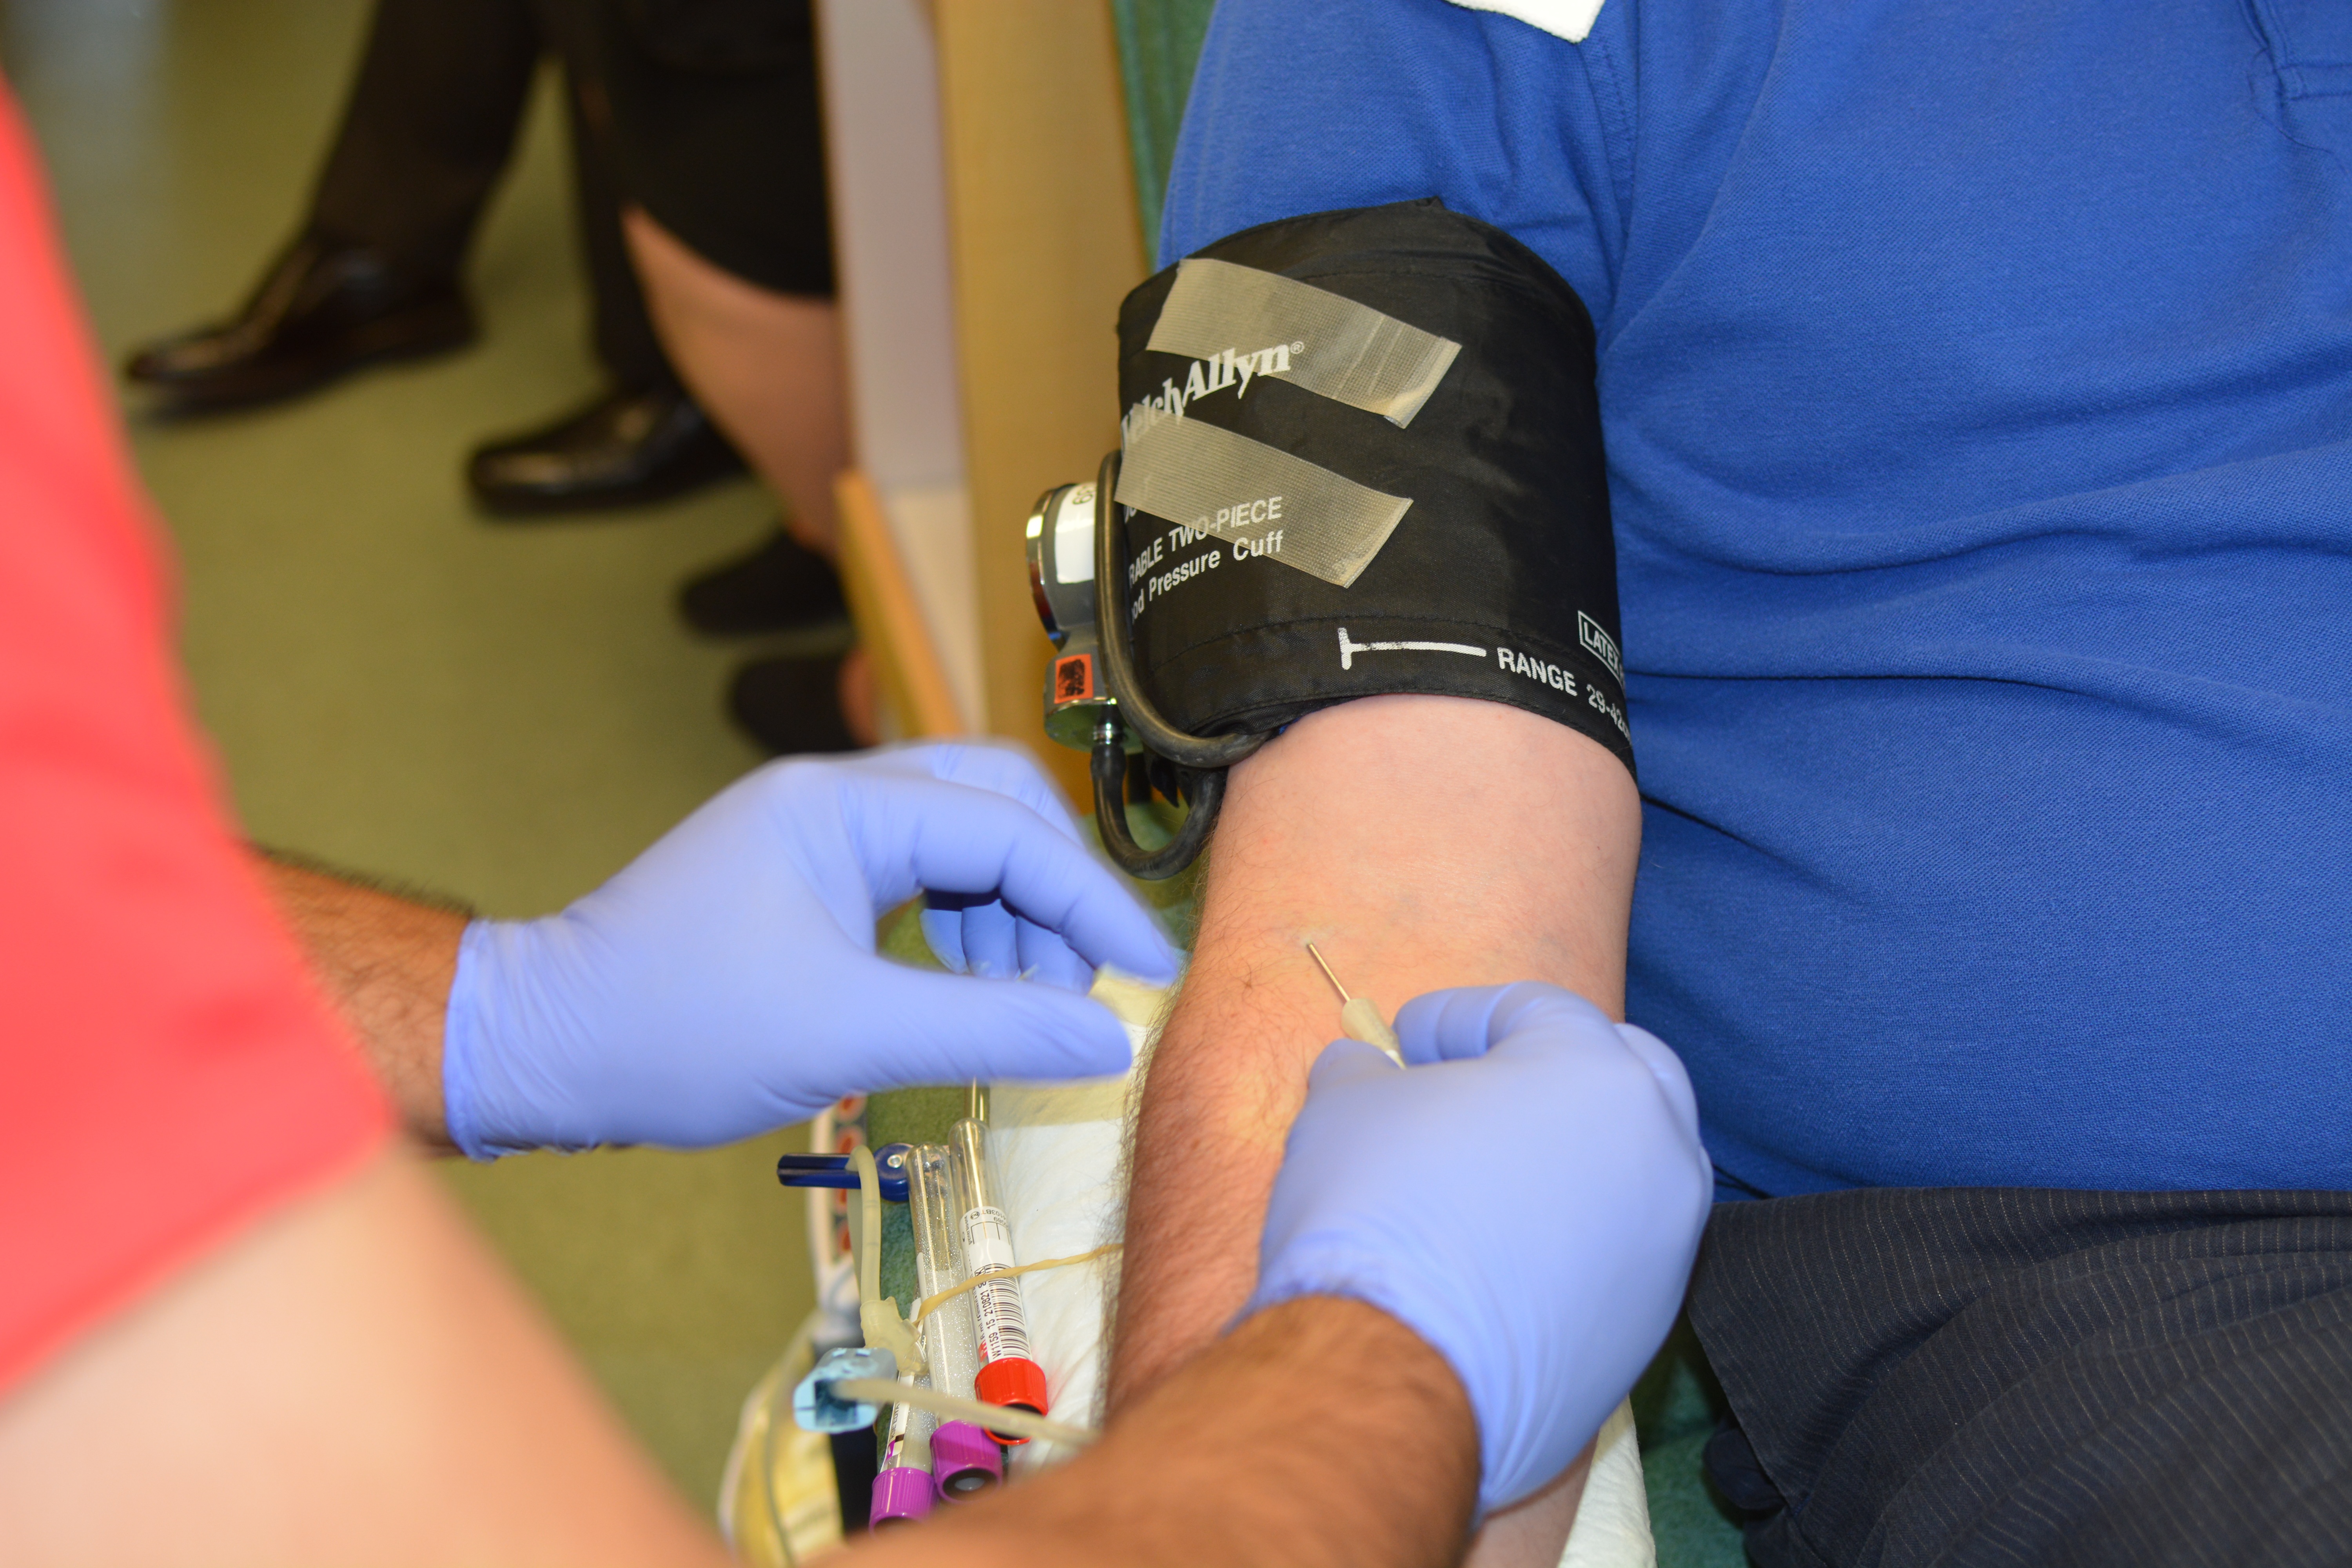
hand, leg, finger, blue, arm, human body, blood, thigh, footwear, give, donation